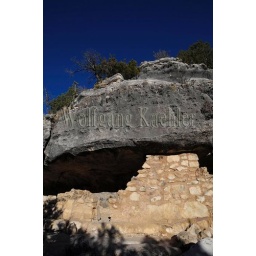
Usa, arizona, near flagstaff, walnut canyon national monument, canyon wall with sinagua dwellings from about 1100 ad